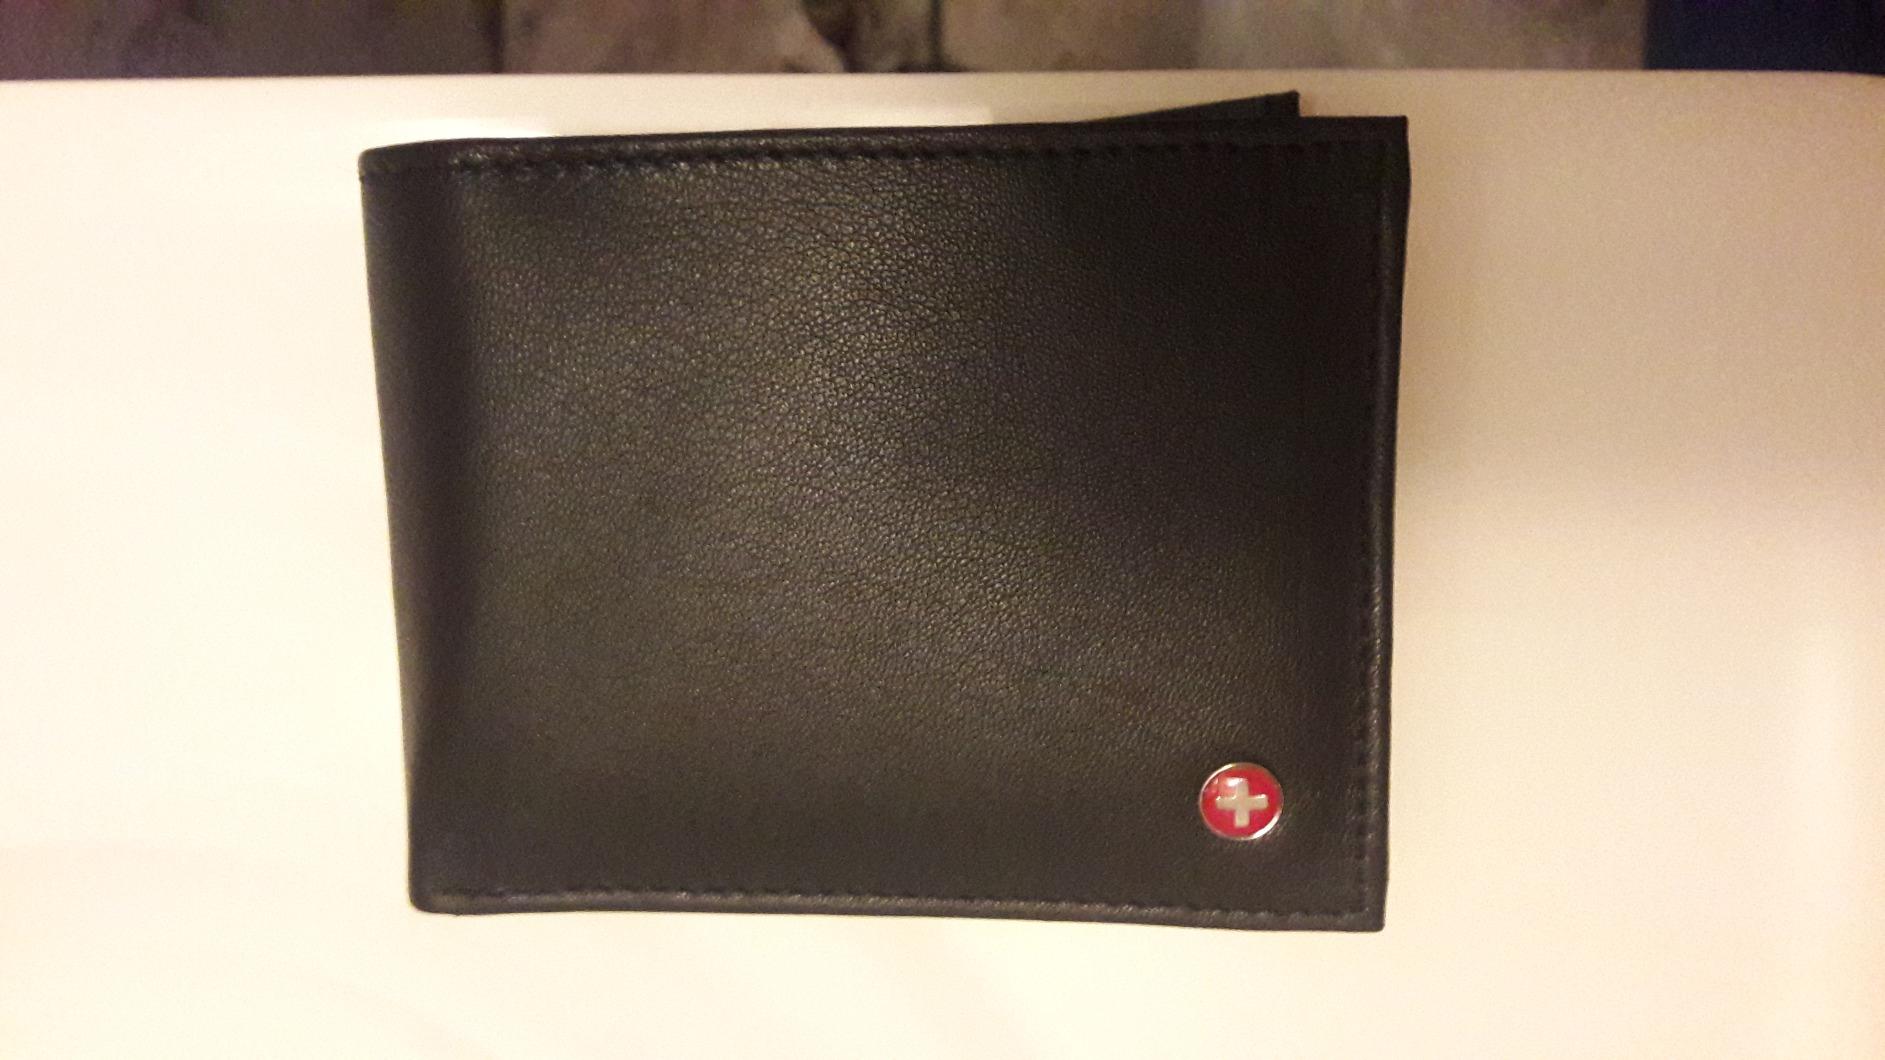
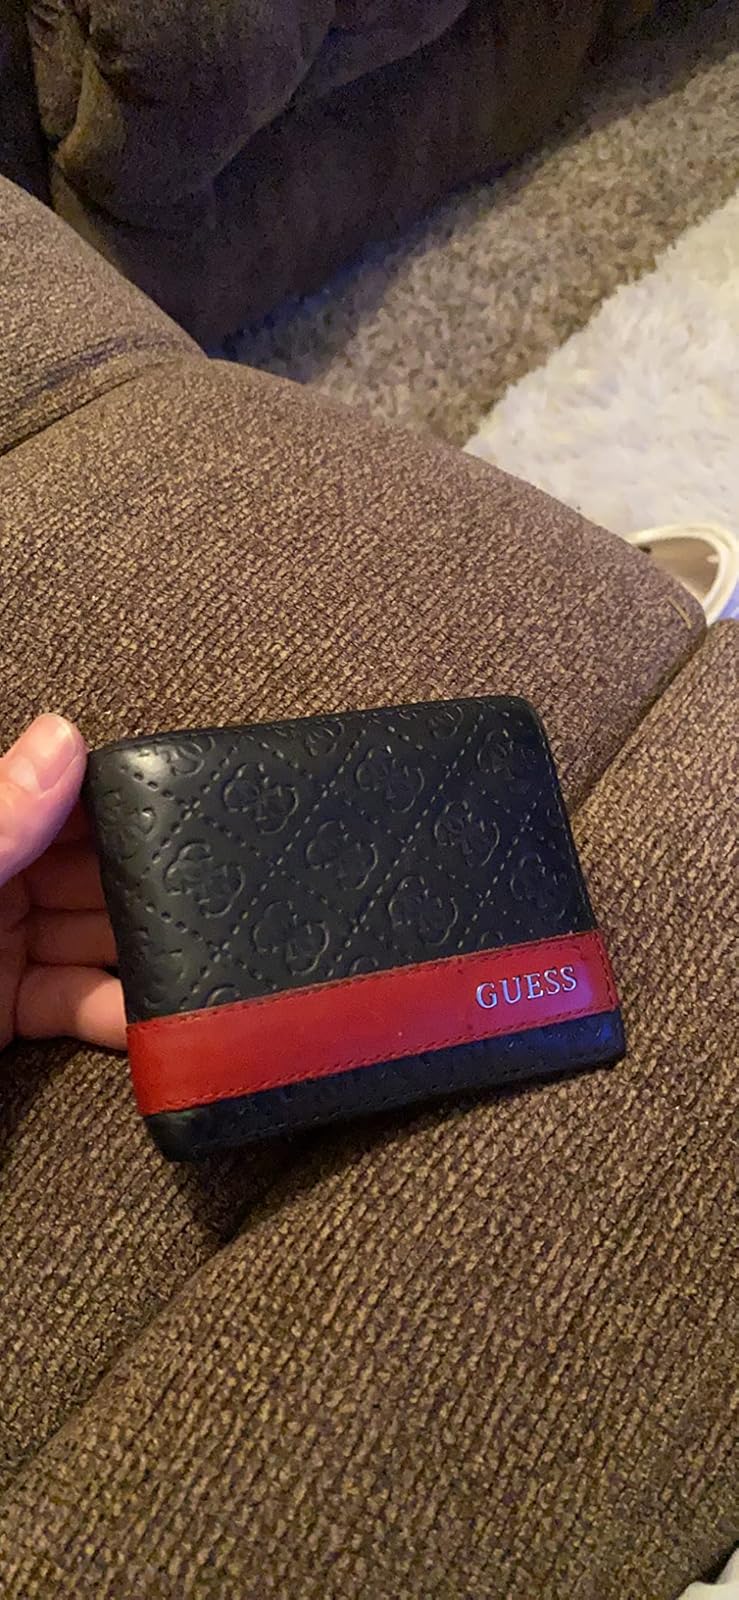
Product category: accessories_wallet
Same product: no